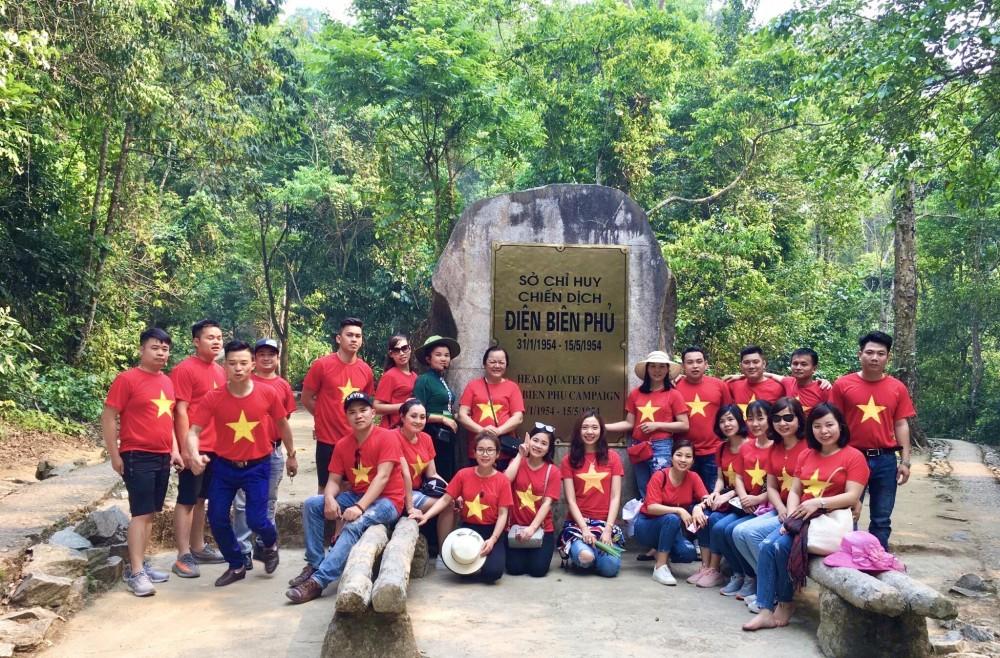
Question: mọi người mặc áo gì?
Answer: áo cờ đỏ sao vàng